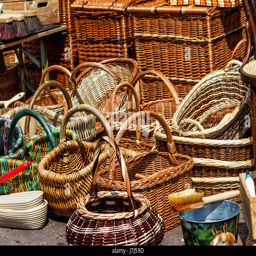
shopping for colorful carry all wicker woven baskets